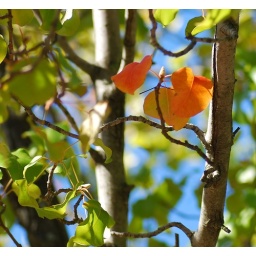
I liked this little spot of brightness against the green leaves and vivid blue sky.